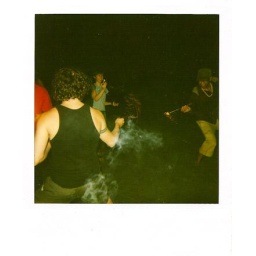
sparklers on the clock tower rooftop in the bronx